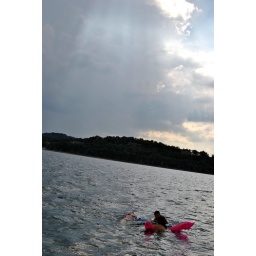
a storm casually strolls over our pontoon boat on beaver lake arkansas... didn't seem to set us back much.